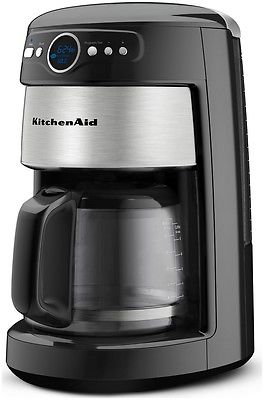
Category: coffee maker